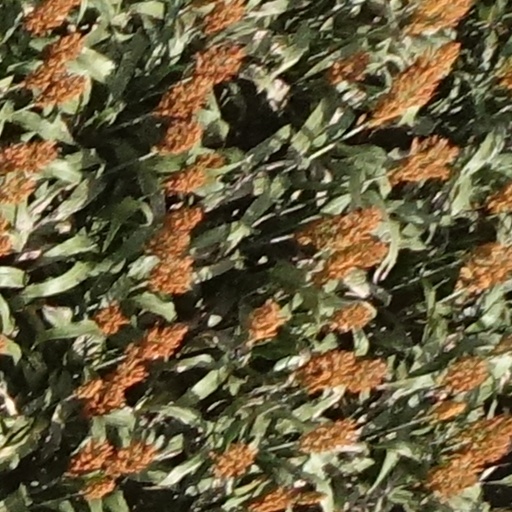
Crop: sorghum